Arctic Chill

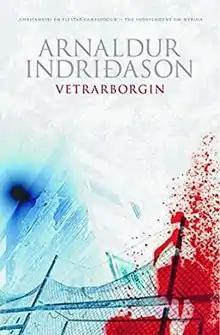
First edition (Icelandic)

Arctic Chill ("Icelandic:" Vetrarborgin) is a 2008 translation of a 2005 crime novel by Icelandic author Arnaldur Indriðason, in his Detective Erlendur series.